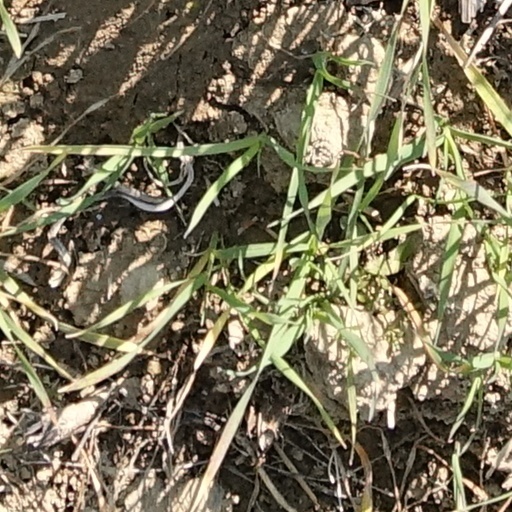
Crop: wheat